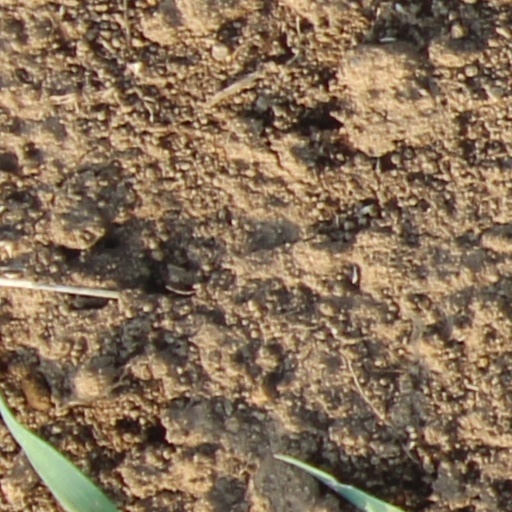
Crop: wheat